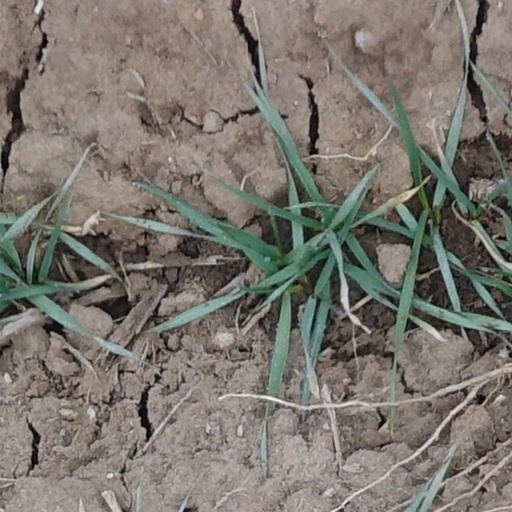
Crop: wheat